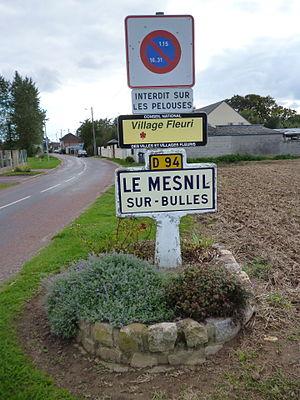
Panneau de signalisation routière dans la commune du Mesnil-sur-Bulles (Oise).
Le Mesnil-sur-Bulles est une commune française située dans le département de l'Oise, en région Hauts-de-France. Ses habitants sont appelés les Mesnilois et les Mesniloises.